James Fenimore Cooper

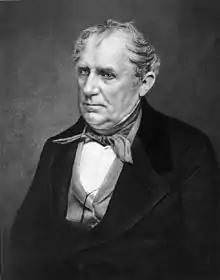
Photograph by Mathew Brady, 1850

James Fenimore Cooper (September 15, 1789 – September 14, 1851) was an American writer of the first half of the 19th century, whose historical romances depicting colonial and indigenous characters from the 17th to the 19th centuries brought him fame and fortune. He lived much of his boyhood and his last 15 years in Cooperstown, New York, which was founded by his father William Cooper on property that he owned. Cooper became a member of the Episcopal Church shortly before his death, and contributed generously to it. He attended Yale University for three years, where he was a member of the Linonian Society.